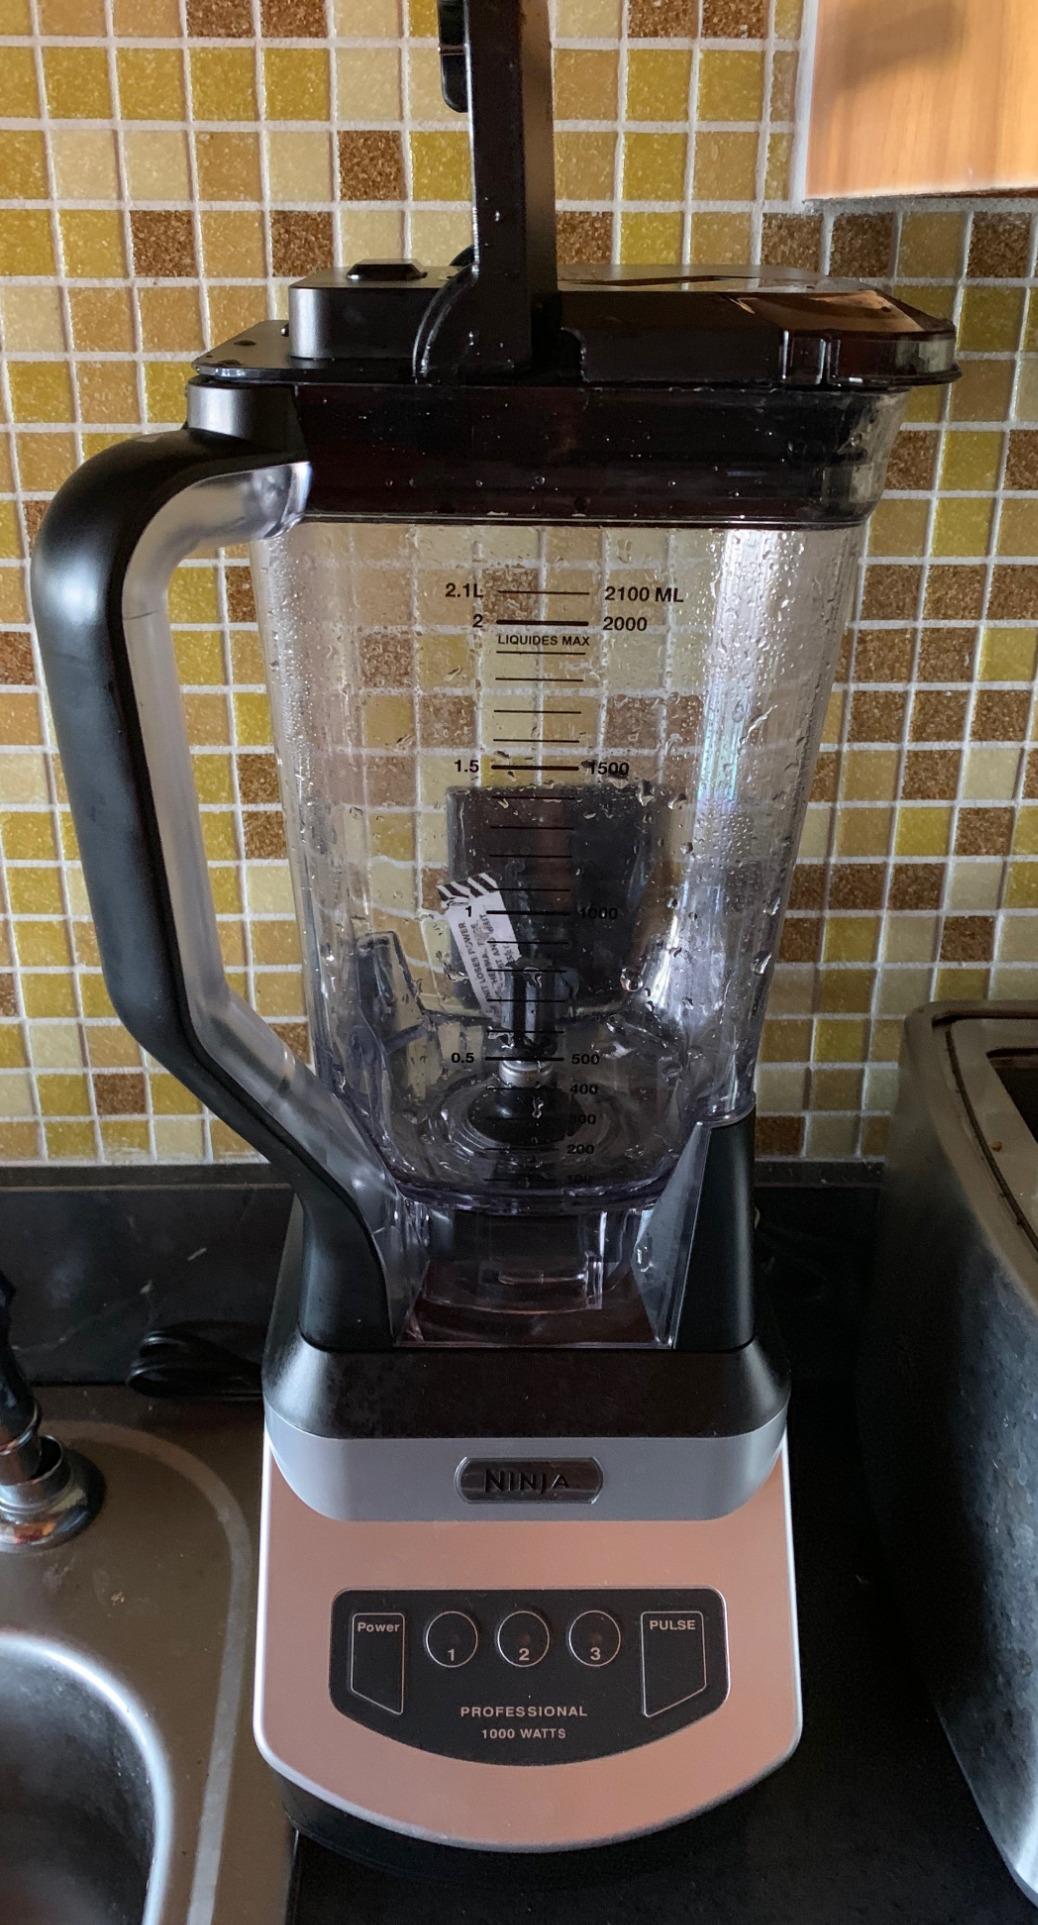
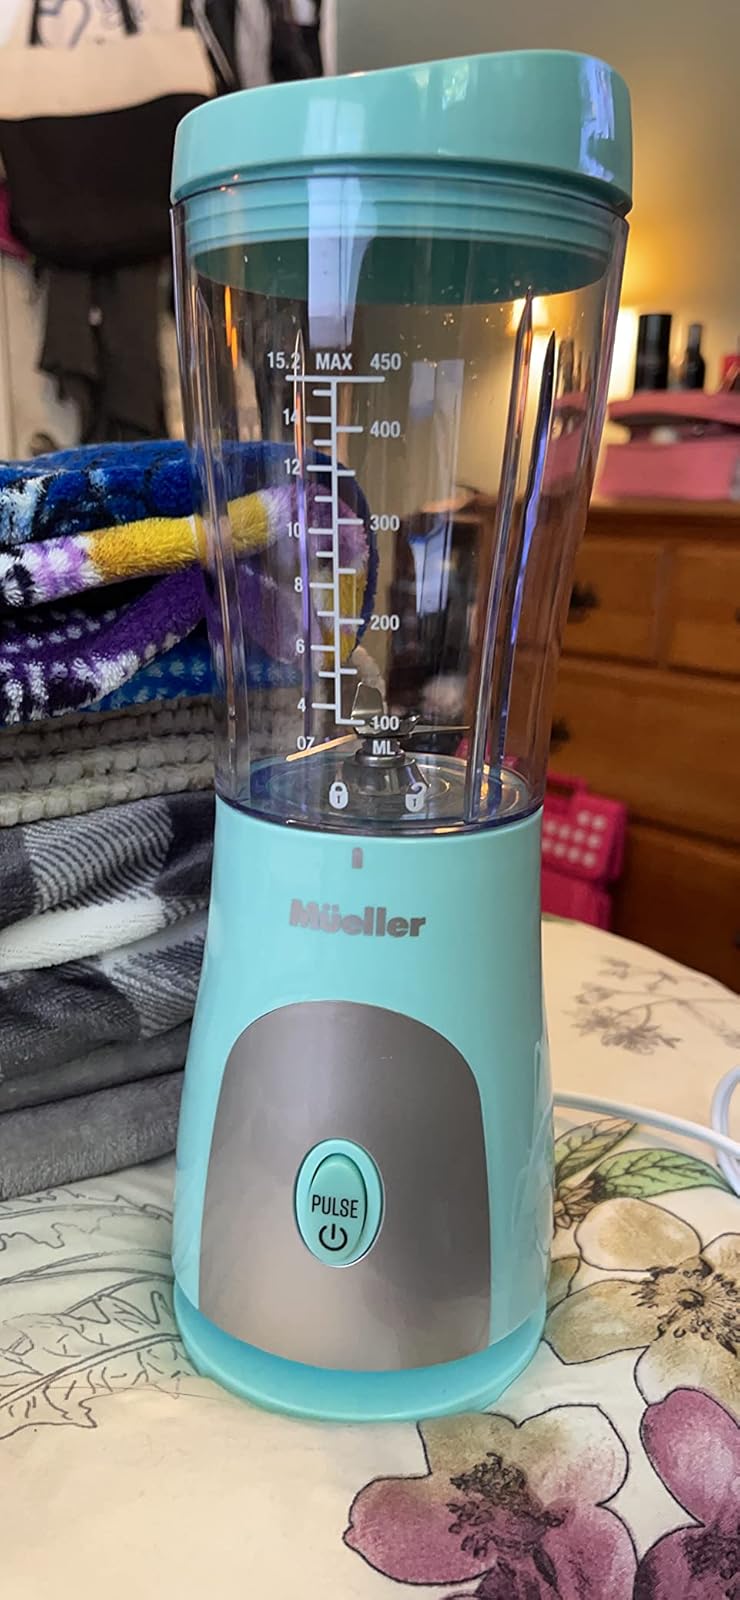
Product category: items_blender
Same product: no